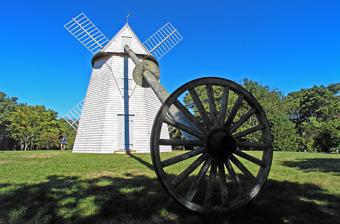
Building: Chatham Windmill
Country: United States of America
Year built: 1797
United States historic place Chatham Windmill U.S. National Register of Historic Places Show map of Cape Cod Show map of Massachusetts Show map of the United States Location Chase Park, Chatham, Massachusetts Coordinates 41°40′34″N 69°57′33″W / 41.67611°N 69.95917°W / 41.67611; -69.95917 Area less than one acre Built 1797 Architect Benjamin Godfrey NRHP reference No. 78000421 Added to NRHP November 30, 1978 The Chatham Windmill is a historic windmill at Chase Park in Chatham, Massachusetts .  Built in 1797, it is one of the state's few surviving wooden windmills, and also one of the few still in working condition.  The windmill was listed on the National Register of Historic Places in 1978. Description and history The Chatham Windmill is located southwest of downtown Chatham, in the southern section of Chase Park, between Shattuck and Gristmill Lanes.  It is a wood-frame structure, set on a rise overlooking the Mill Pond on Chatham's south shore.  It is about three stories in height, with an octagonal shape that tapers to a gabled cap and is covered in wooden shingles.  The cap's side faces are slightly bowed.  The wind vanes are attached to one of the gabled ends of the cap.  Entrances are located at the northern and southern sides of the structures, and there are small windows on the second level. The mill was built in 1797 by Benjamin Godfrey and was used to grind corn.  It was originally located on Stage Harbor Road and was moved to its present location in 1955, the year it was given to the town.  The methods used in its construction suggest that the builder was from the southeast of England.  The mill remained in commercial use until 1907 when it was significantly damaged in a storm.  Although it was repaired, it was again damaged by severe weather in 1929. The mill has undergone several phases of rehabilitation, during which worn and rotted parts have been replaced. The mill is operated seasonally as a museum, and the town employs a miller to occasionally use it to grind grain. See also National Register of Historic Places listings in Barnstable County, Massachusetts References